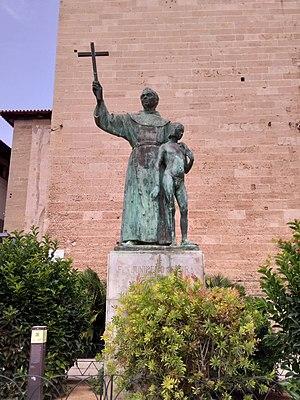
Le couvent Saint-François de Palma de Majorque a été fondé en 1232. Il a été déplacé en 1281 sous sa forme actuelle. Jacques de Majorque, fils du roi Jacques II de Majorque y prit l'habit au XIIIᵉ siècle.
Junípero Serra, né le 24 novembre 1713 à Petra sur l'île de Majorque aux Baléares et mort le 28 août 1784 à Monterey en Californie, est un prêtre missionnaire franciscain espagnol qui fonda de nombreuses missions dans le Nouveau Monde. Considéré comme l'Apôtre de la Californie, il est reconnu comme saint par l'Église catholique.